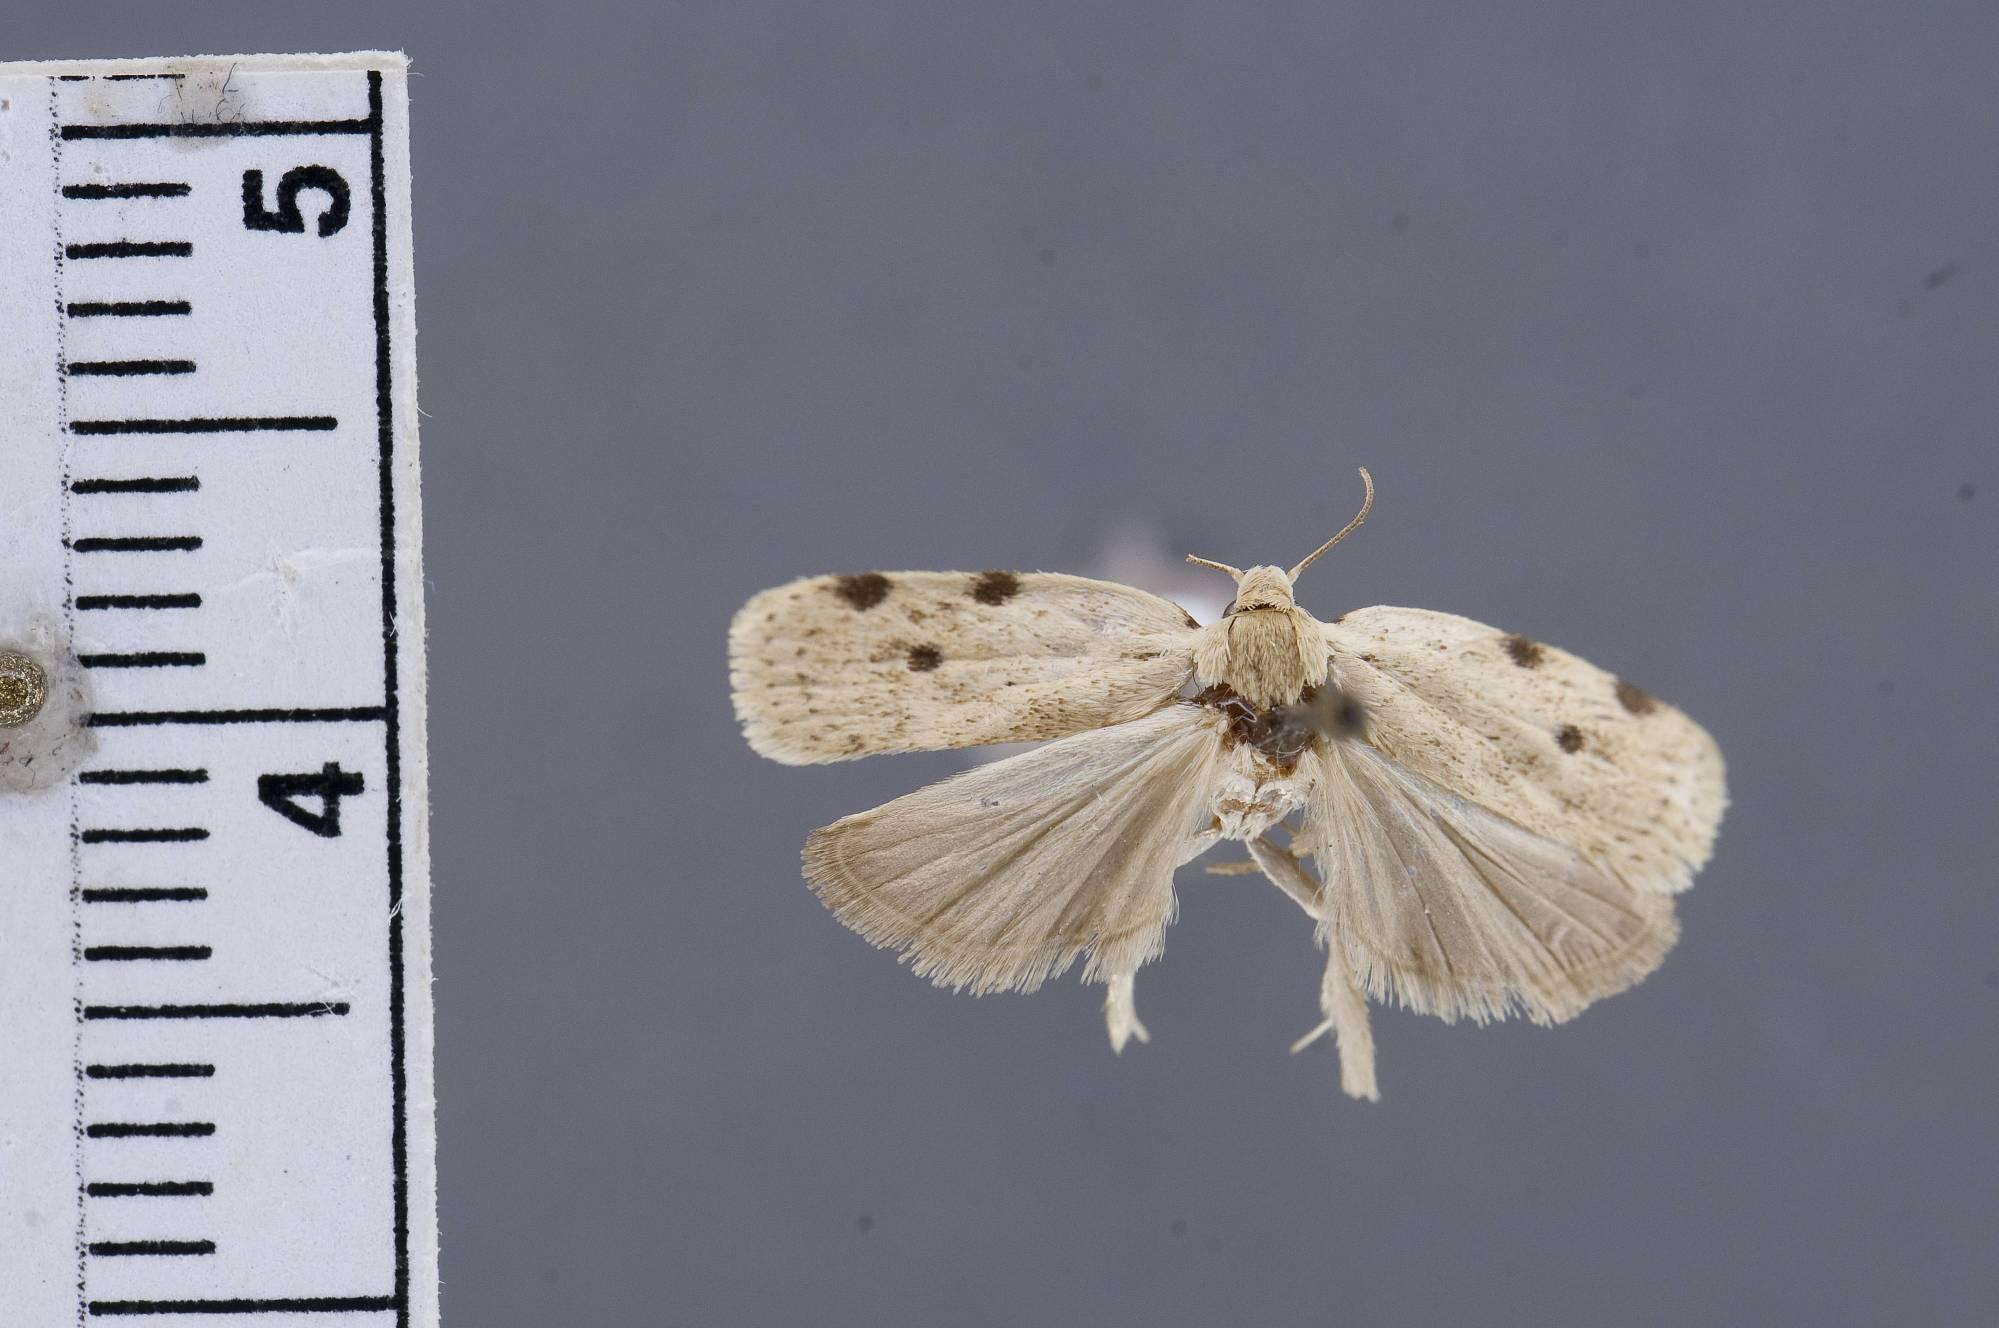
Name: Stenoma diatriba
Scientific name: Stenoma diatriba Walsingham, 1913
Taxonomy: Animalia, Arthropoda, Insecta, Lepidoptera, Glossata, Depressariidae, Stenomatinae
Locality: Alta Vera Paz, Cacao, Trece Aguas, Guatemala
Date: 1906